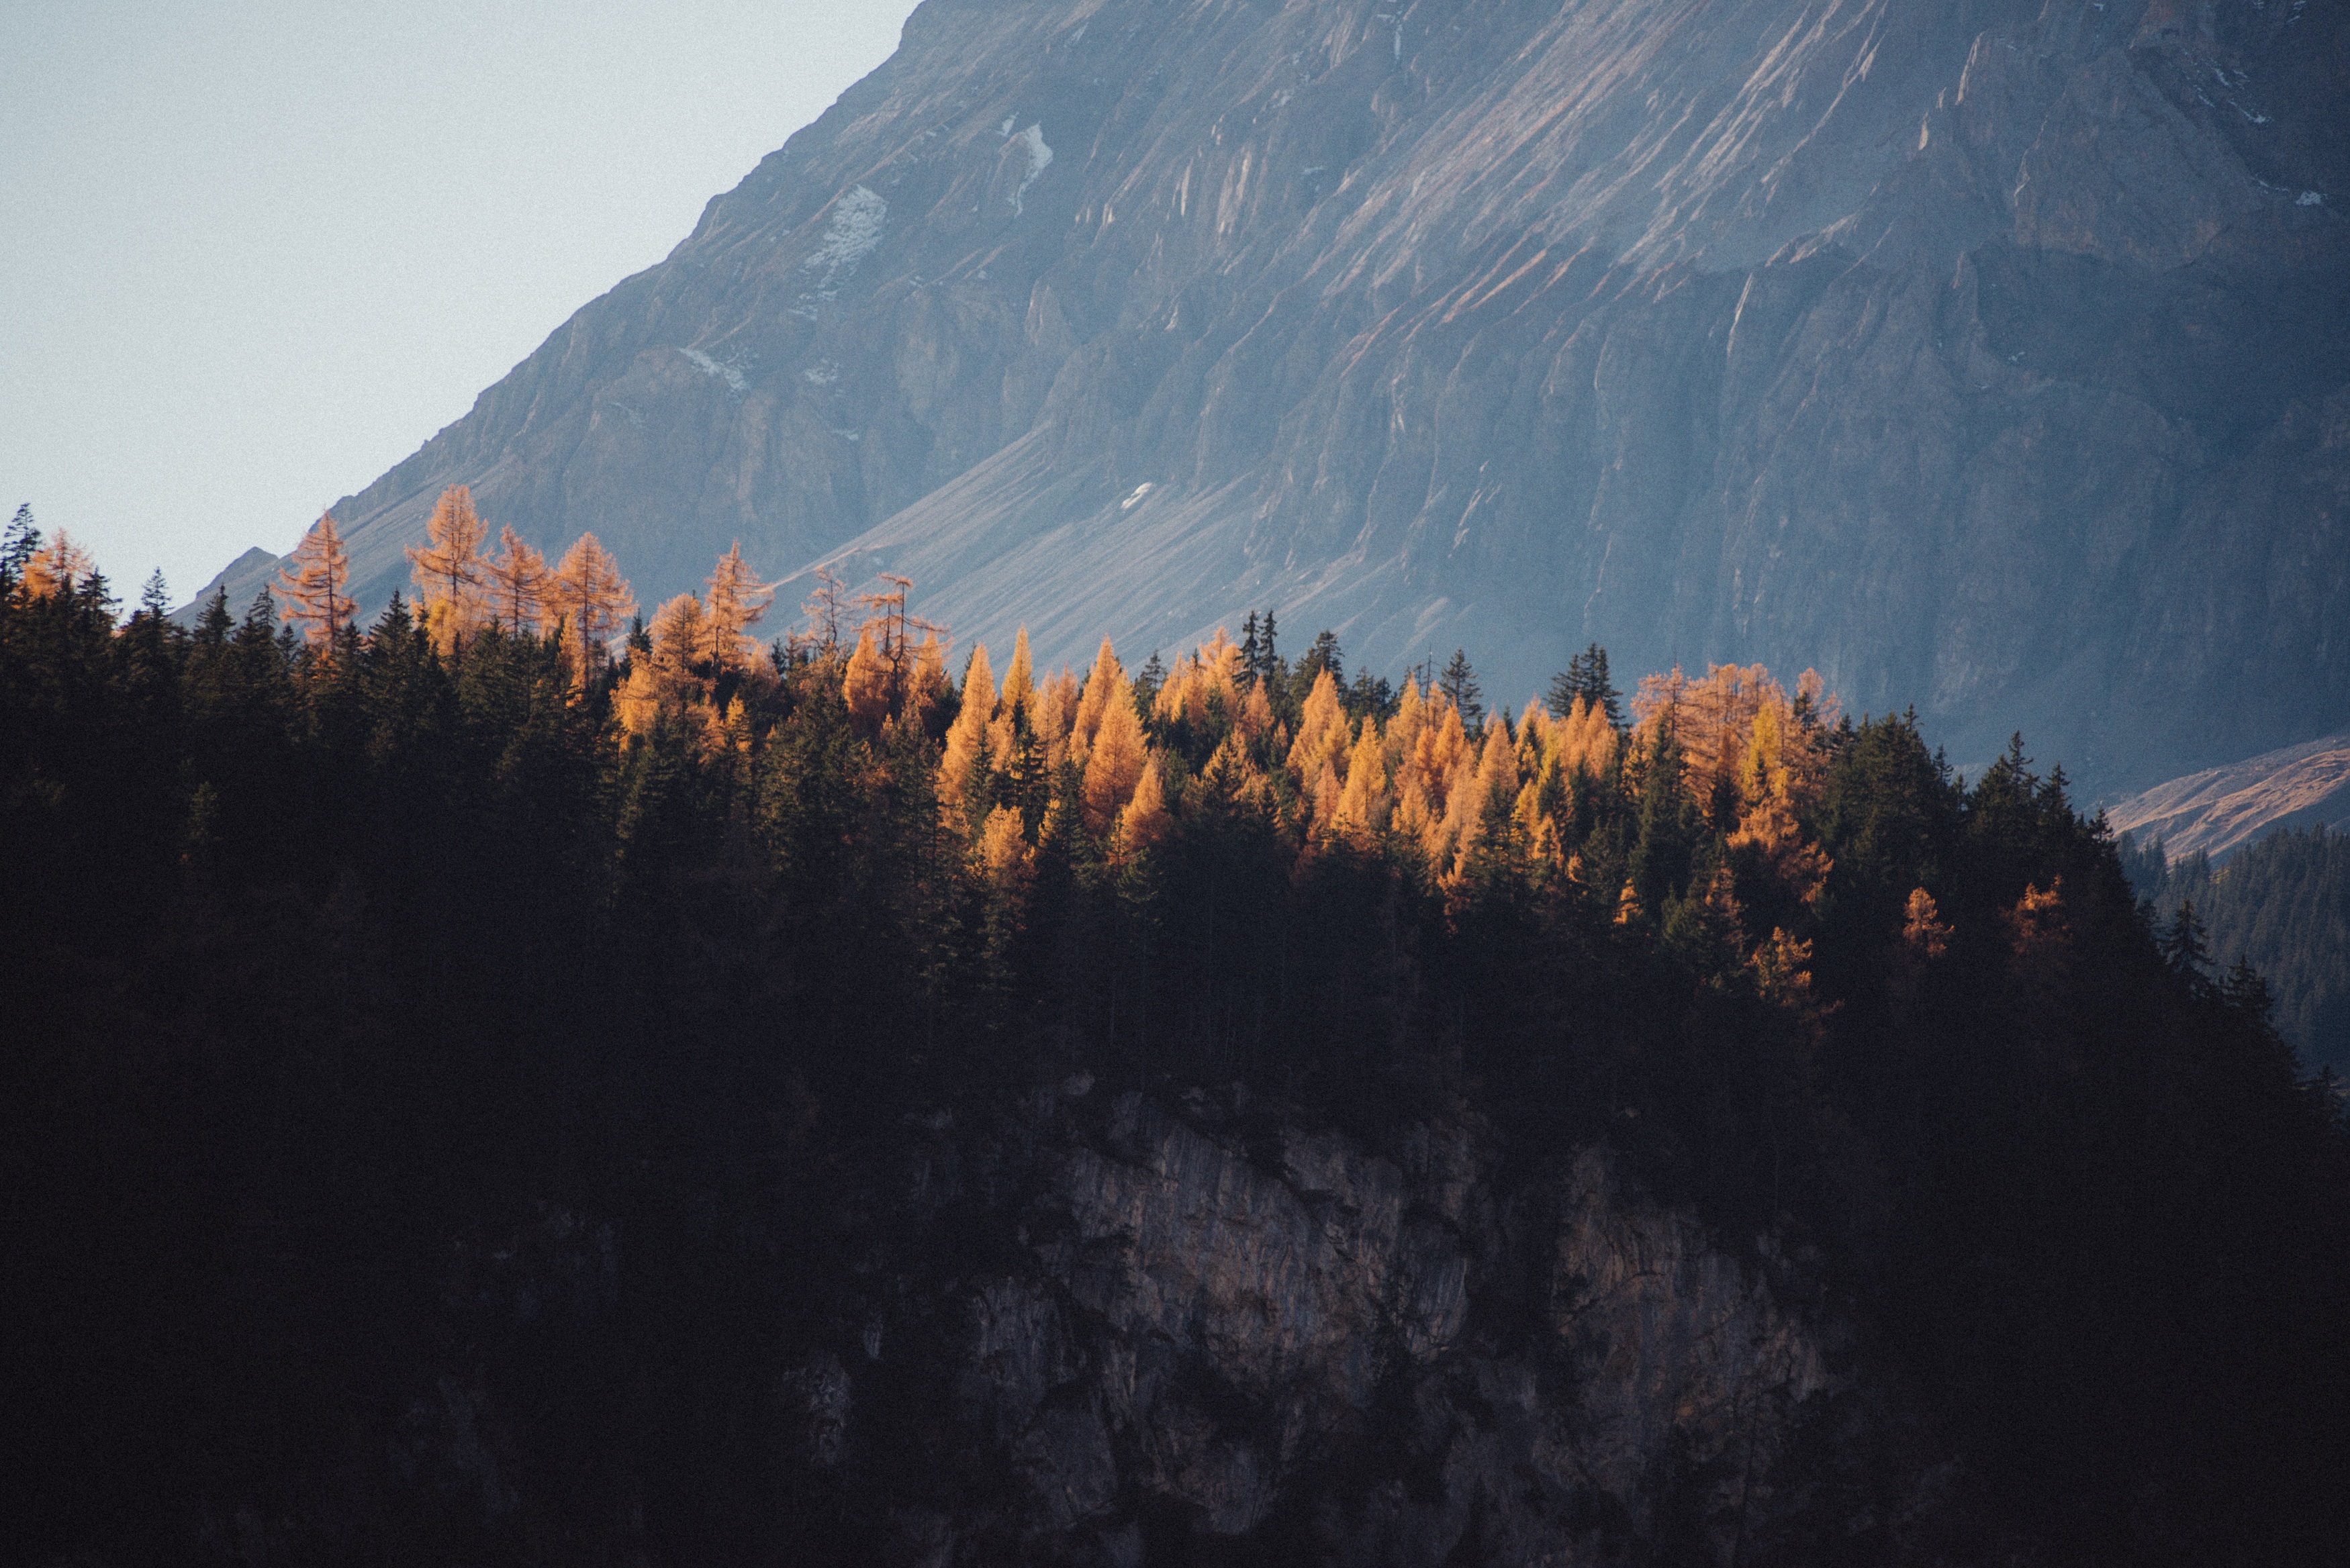
tree, nature, forest, wilderness, mountain, snow, cloud, sunrise, morning, dawn, valley, mountain range, pine, autumn, ridge, summit, alps, landform, geographical feature, atmospheric phenomenon, mountainous landforms, geological phenomenon